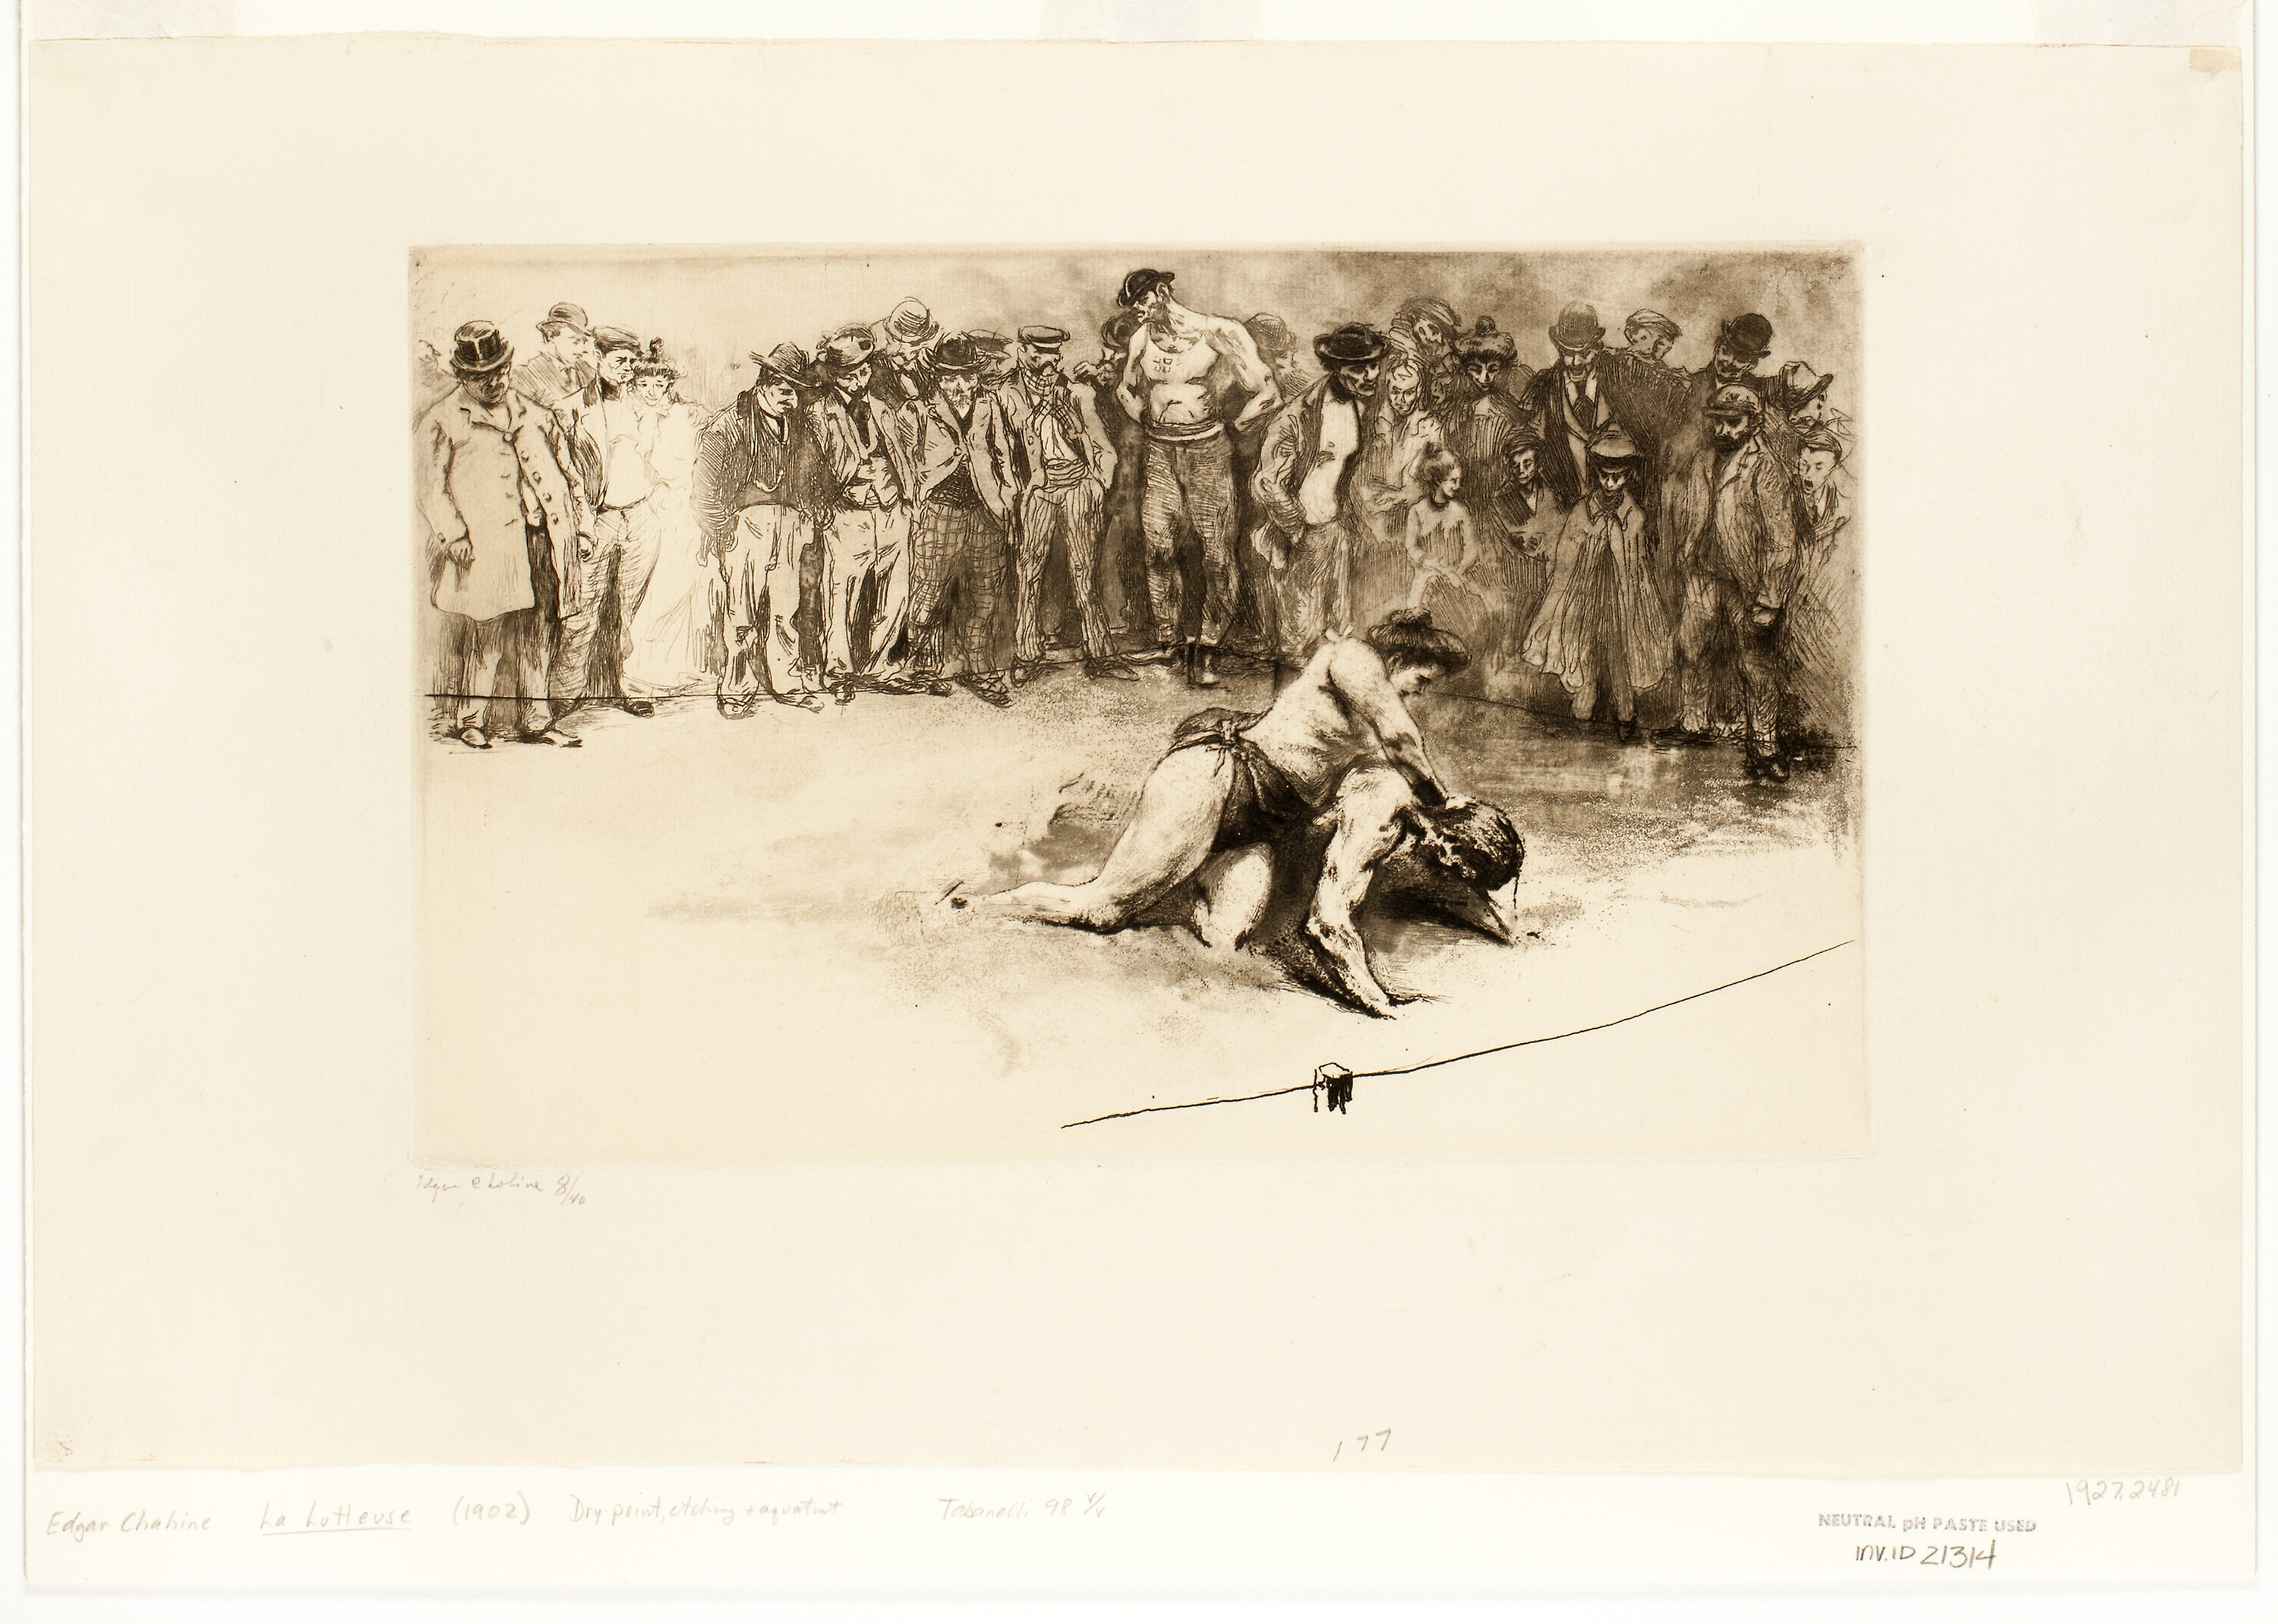
artwork, art, picture frame, drawing, stock photography, illustration